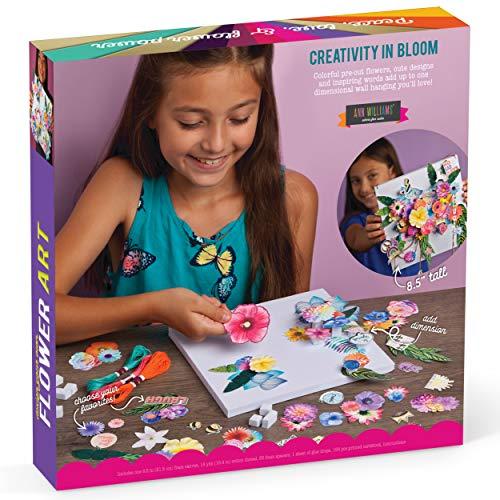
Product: Craft-tastic - Design Your Own Flower Art Canvas - Craft Kit - Arrange Paper Flowers & Pre-Cut Designs to Create Personalized Art
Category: Toys & Games | Arts & Crafts | Craft Kits
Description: COMPLETE ARTS and CRAFTS SET: The Craft-tastic Design Your Own Flower Art Set includes 227 pieces, including pre-cut paper flowers and cute extras to personalize your piece of art.
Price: $20.40
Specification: ProductDimensions:10x2x10inches|ItemWeight:9.6ounces|ShippingWeight:9.6ounces(Viewshippingratesandpolicies)|ASIN:B083B2LBL7|Manufacturerrecommendedage:8-16years